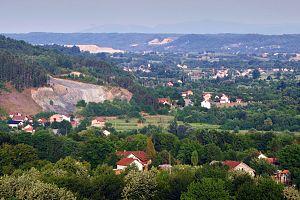
Dragalovci est un village de Bosnie-Herzégovine. Il est situé dans la municipalité de Stanari et dans la République serbe de Bosnie. Selon les premiers résultats du recensement bosnien de 2013, il compte 396 habitants.